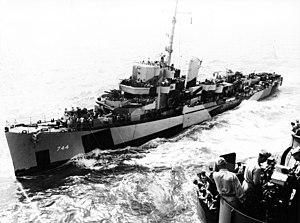
Cette page liste des types de bateaux avec un classement par ordre alphabétique. Dans la mesure du possible, les éléments sont illustrés avec une image représentative. Par ailleurs, les bateaux n'ayant pas encore d'article sur l'encyclopédie sont décrits succinctement. Les navires individuels sont classés dans la catégorie Nom de bateau.